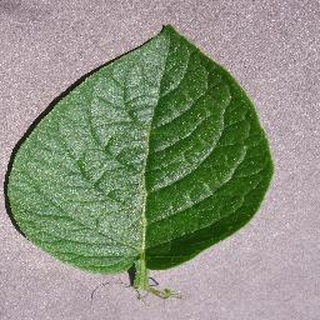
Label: healthy_potato